2021 Israel–Palestine crisis

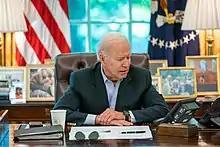
U.S. President Joe Biden speaking with Israeli Prime Minister Netanyahu, reaffirmed his "strong support for Israel's right to defend itself".

In three instances, Hamas attempted to launch cross-border raids into Israel to kill or kidnap soldiers and civilians, utilizing tunnels that approached but did not cross into Israeli territory to enable its fighters to get close. All of these attacks were foiled. In one instance, a group of Hamas fighters were struck before entering a tunnel and in two other instances the groups were targeted while in the tunnels. A total of 18 Hamas fighters were killed. The IDF also stated that seven Hamas drones that crossed into Israeli airspace were shot down, including at least one by an Iron Dome battery. An Israeli drone was also accidentally shot down by an Iron Dome battery.